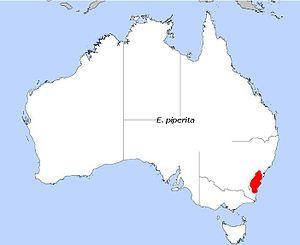
L'eucalyptus poivré est un arbre d'une vingtaine de mètres de haut, poussant en Nouvelle-Galles du Sud en Australie.